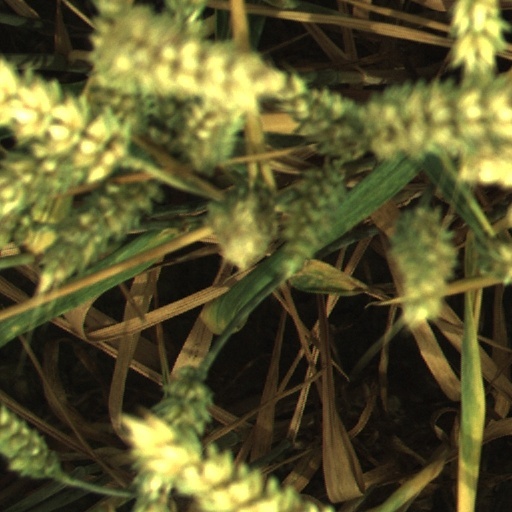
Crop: wheat